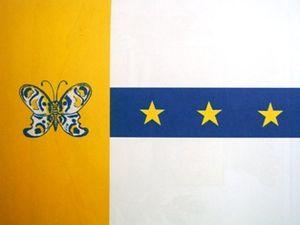
Tanabi est une municipalité brésilienne de l'État de São Paulo et la Microrégion de São José do Rio Preto.